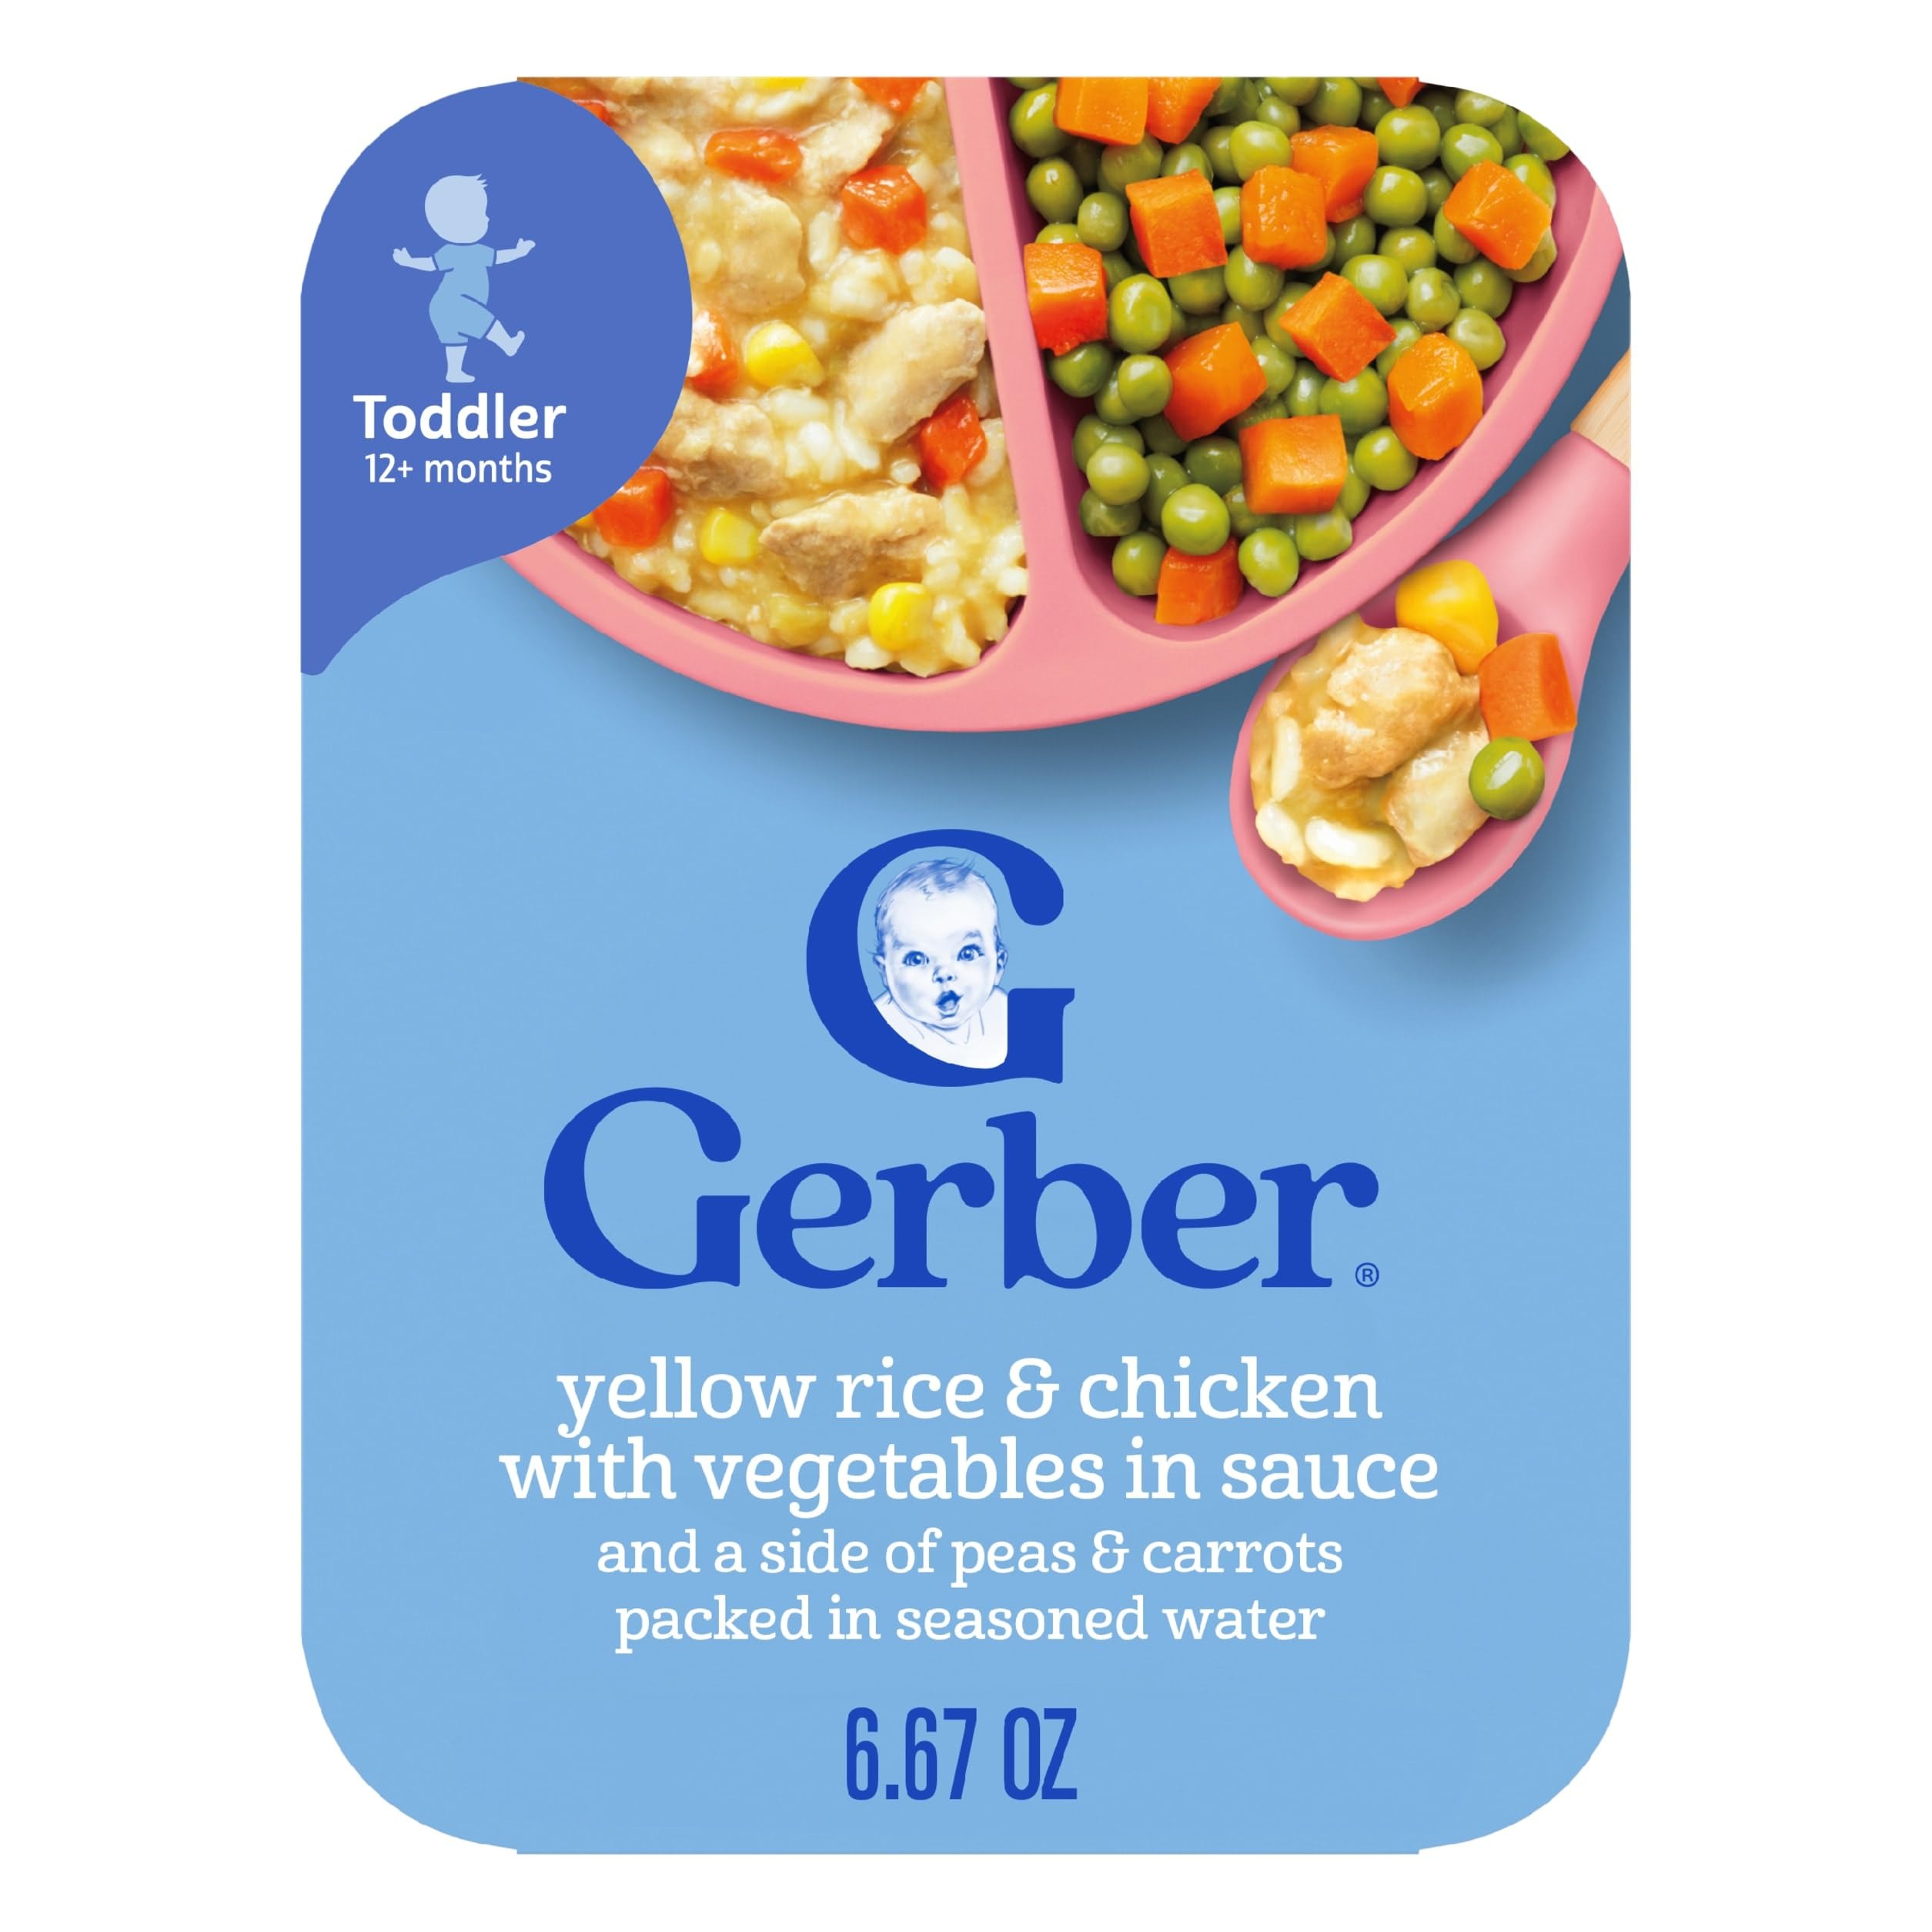
Item Name: Gerber Lil' Entrees Yellow Rice & Chicken with Vegetables in Sauce with Peas & Carrots, 6.67 Ounce
Bullet Point 1: 6.67 oz package of Gerber Mealtime for Toddler, Yellow Rice and Chicken with Vegetables in Sauce Toddler Food
Bullet Point 2: An easy-to-serve meal that meets your toddler's developmental needs
Bullet Point 3: Yellow rice and chicken in sauce with mixed veggies for a wholesome and delicious toddler meal
Bullet Point 4: These Gerber meals are a good source of protein and an excellent source of vitamin A with no preservatives
Bullet Point 5: Specially designed toddler baby food 12 months and up to practice self feeding
Value: 8.0
Unit: Count

Price: 2.99